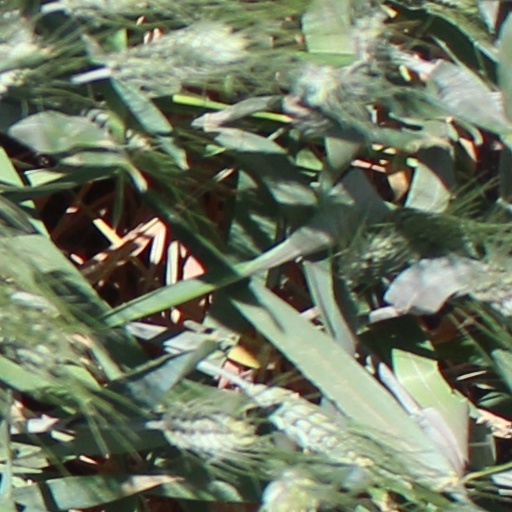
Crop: wheat